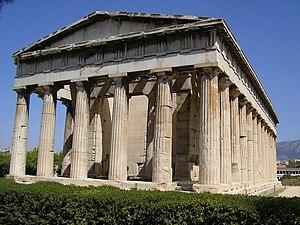
Le temple d'Héphaïstos, à Athènes, en Grèce.
Le temple grec est un type d'édifice religieux développé en Grèce antique dans le cadre de la religion grecque. Les temples, qui constituaient les lieux de culte les plus élaborés du polythéisme grec, ont donné lieu à des chefs-d'œuvre architecturaux comme le Parthénon. Longtemps après la fin du polythéisme grec, l'architecture des temples grecs antiques a été l'une des sources d'inspiration de l'architecture néoclassique.
Le temple d'Héphaïstos et Athéna Ergané, également connu sous le nom d'Héphaïstéion ou — à tort — de Théséion, est un temple dorique périptère, situé au nord-ouest de l'agora d'Athènes, en haut de la colline appelée Colonos Agoraios. Du VIIᵉ siècle jusqu'en 1834, il a servi d'église orthodoxe grecque sous le nom de Saint-Georges Akamatès.
Un édifice périptère est entouré de rangées de colonnes sur toutes ses faces. Celles-ci forment une colonnade extérieure, cas particulier du péristyle qui peut être intérieur ou extérieur.